Loring Air Force Base

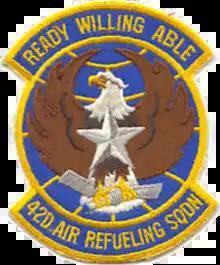
Emblem of the 42d Air Refueling Squadron

The 42nd Bomb Wing was the host unit at Loring AFB from 1953 until 1994, supporting national security objectives with mission-ready B-52G Stratofortresses, and KC-135 Stratotanker aircraft. The wing had the ability to deploy at any time to support both SAC, and later, ACC missions. It was operational at Loring from 1953 to 1994.